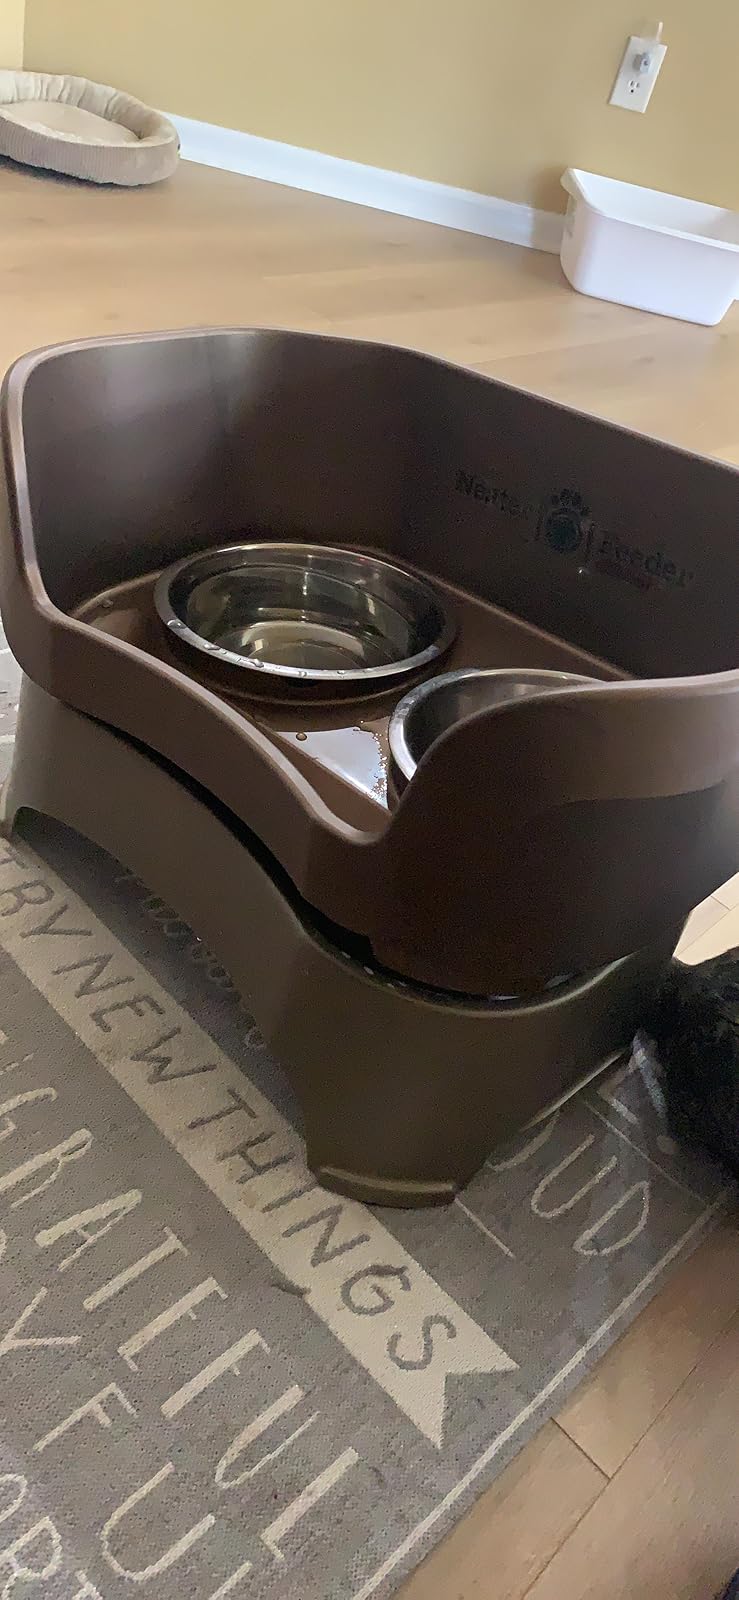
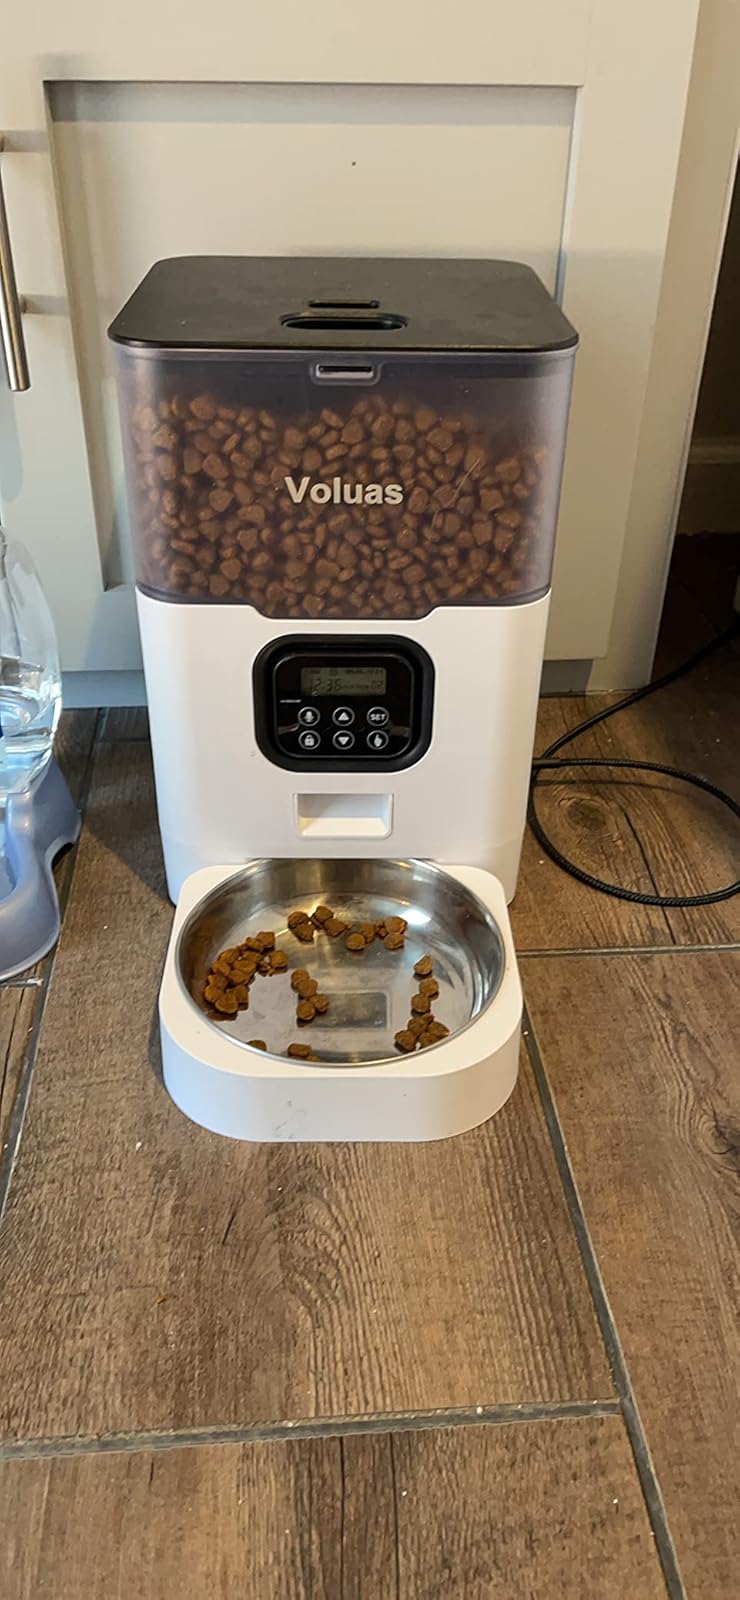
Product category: items_feeder
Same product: no